German colonial empire

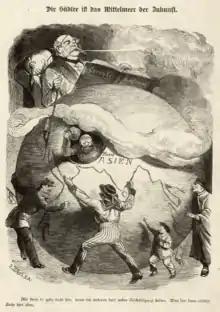
"Kladderadatsch" caricature, 1884. Bismarck sits atop the globe, smoking a long pipe and reading a book entitled "Social Reforms", while personifications of Britain, France, Russia, and other nations quarrel below. The title reads "The South Seas are the Mediterranean of the Future" and the caption says "I'm fine with the others keeping themselves busy down there. Then there will finally be peace up here."

The next state-sponsored attempt to acquire a colony occurred in 1859, when Prussia attempted to claim the island of Formosa (modern Taiwan). Prussia had already sought the approval of the French Emperor Napoleon III for the undertaking since France was also seeking to acquire colonies in East Asia at that time. Since French interests focused on Vietnam, not Formosa, Prussia could seek to acquire the island. A Prussian naval expedition, which departed Germany at the end of 1859, was tasked with concluding trade treaties in Asia for Prussia and the other states of the Zollverein and with occupying Formosa. However, this task was not carried out, due to the limited strength of the expedition forces and because they did not wish to preclude a trade treaty with Qing China. In a cabinet order of 6 January 1862, the expedition's ambassador, Friedrich Albrecht zu Eulenburg was "released from carrying out the part of his task concerned with the identification of overseas settlements suitable for Prussian settlement."